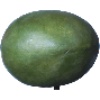
Label: Mango 1